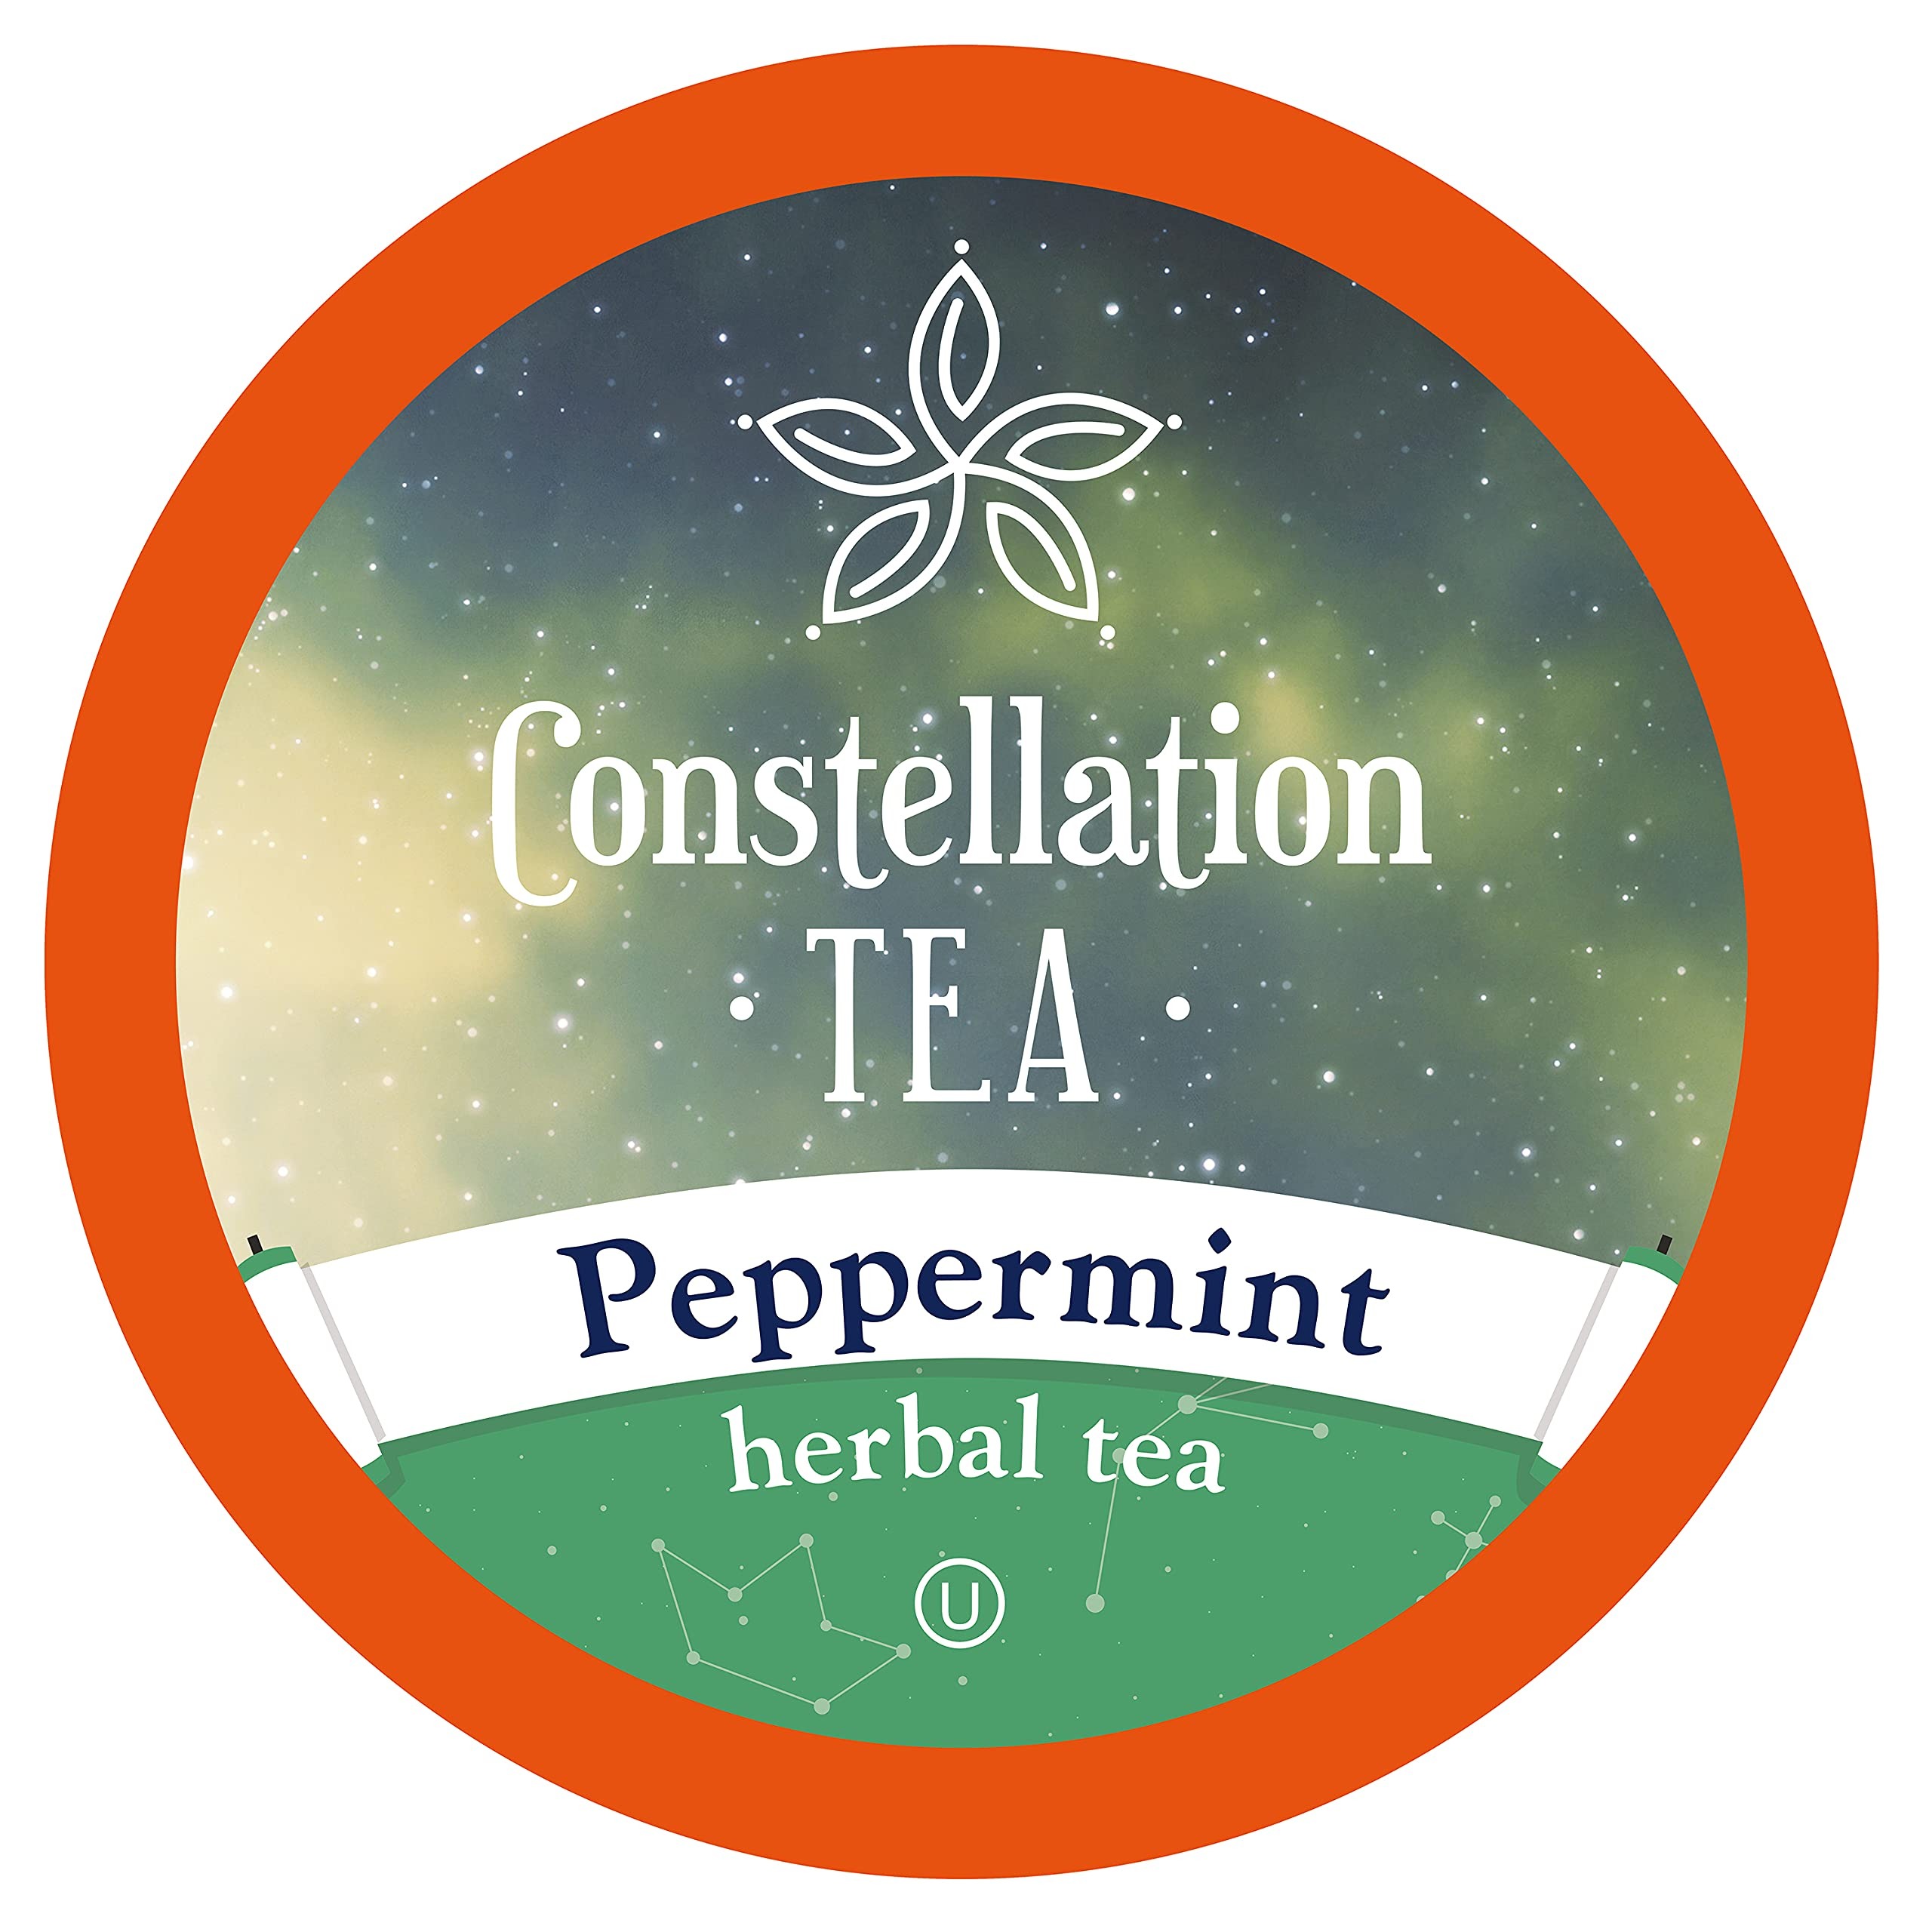
Item Name: Constellation Tea Peppermint Herbal Tea Pods Compatible with K Cup Brewers Including 2.0, 40 Count
Bullet Point 1: For your next cup of tea be sure to reach for the stars by brewing up a relaxing cup of any one of our Constellation Teas.
Bullet Point 2: All Natural Teas crafted with the finest tea leaves and ingredients from select farms around the world.
Bullet Point 3: PEPPERMINT: The finest peppermint leaves are selected to create a refreshing cup of naturally caffeine free herbal tea. Peppermint is believed to have many benefits and is known for its calming properties.
Bullet Point 4: Compatible with K Cup Brewers.
Bullet Point 5: We are not affliated or endorsed by Keurig Green Mountain
Value: 40.0
Unit: Count

Price: 22.95